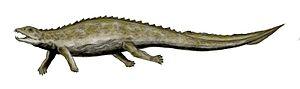
Placodus est un genre éteint de sauropsidiens de l'ordre des placodontes ayant vécu pendant le Trias moyen, il y a environ entre 247 et 237 Ma.
Les Placodontia forment un groupe éteint de sauropsides marins du Trias, en voie d'extinction à la fin de cette période. On les pense appartenir aux sauroptérygiens, groupe qui comprend aussi les plésiosaures. Les placodontes mesuraient généralement d'un à deux mètres de longueur, les plus grands atteignant les trois mètres.